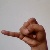
The image shows a hand gesture representing the letter 'J' in Indian Sign Language.